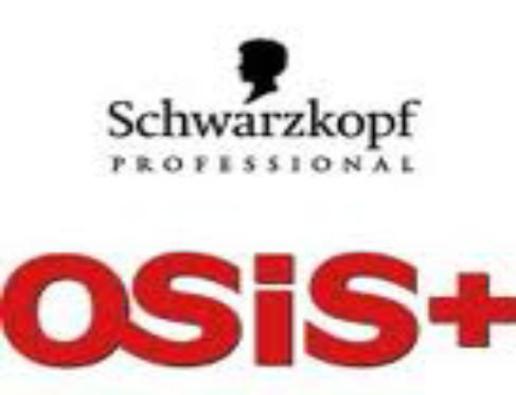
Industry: Necessities